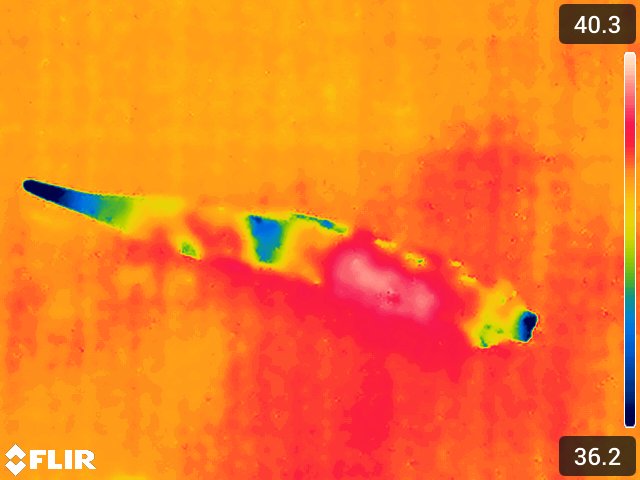
Maturity: over_matured